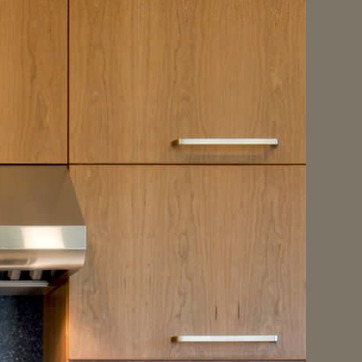
Material: wood